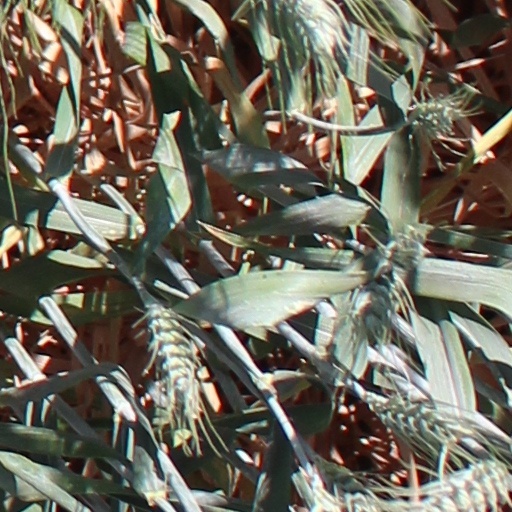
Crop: wheat